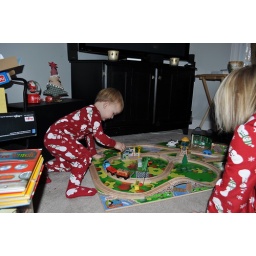
Colin can't crawl over that new train table fast enough